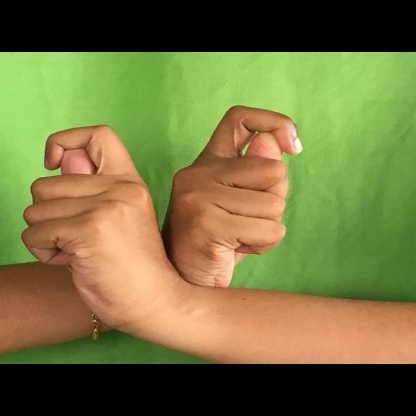
Mudra: Berunda